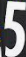
Number: 5